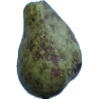
Label: Pear Stone 1